Markova Noga

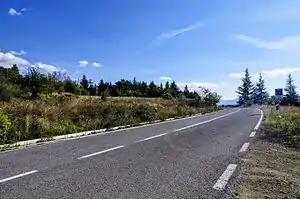
The closed border crossing "Markova Noga".

The border crossing "Markova Noga-German" was opened until the 1960s, when Greece decided to close it completely. For a long time, attempts were made for it to be reopened by the Macedonian authorities, only to be rejected by the Greek authorities.